Mike Munro

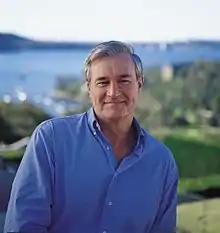

Michael Kenneth Munro, (born 12 April 1953), is an Australian journalist and television presenter.